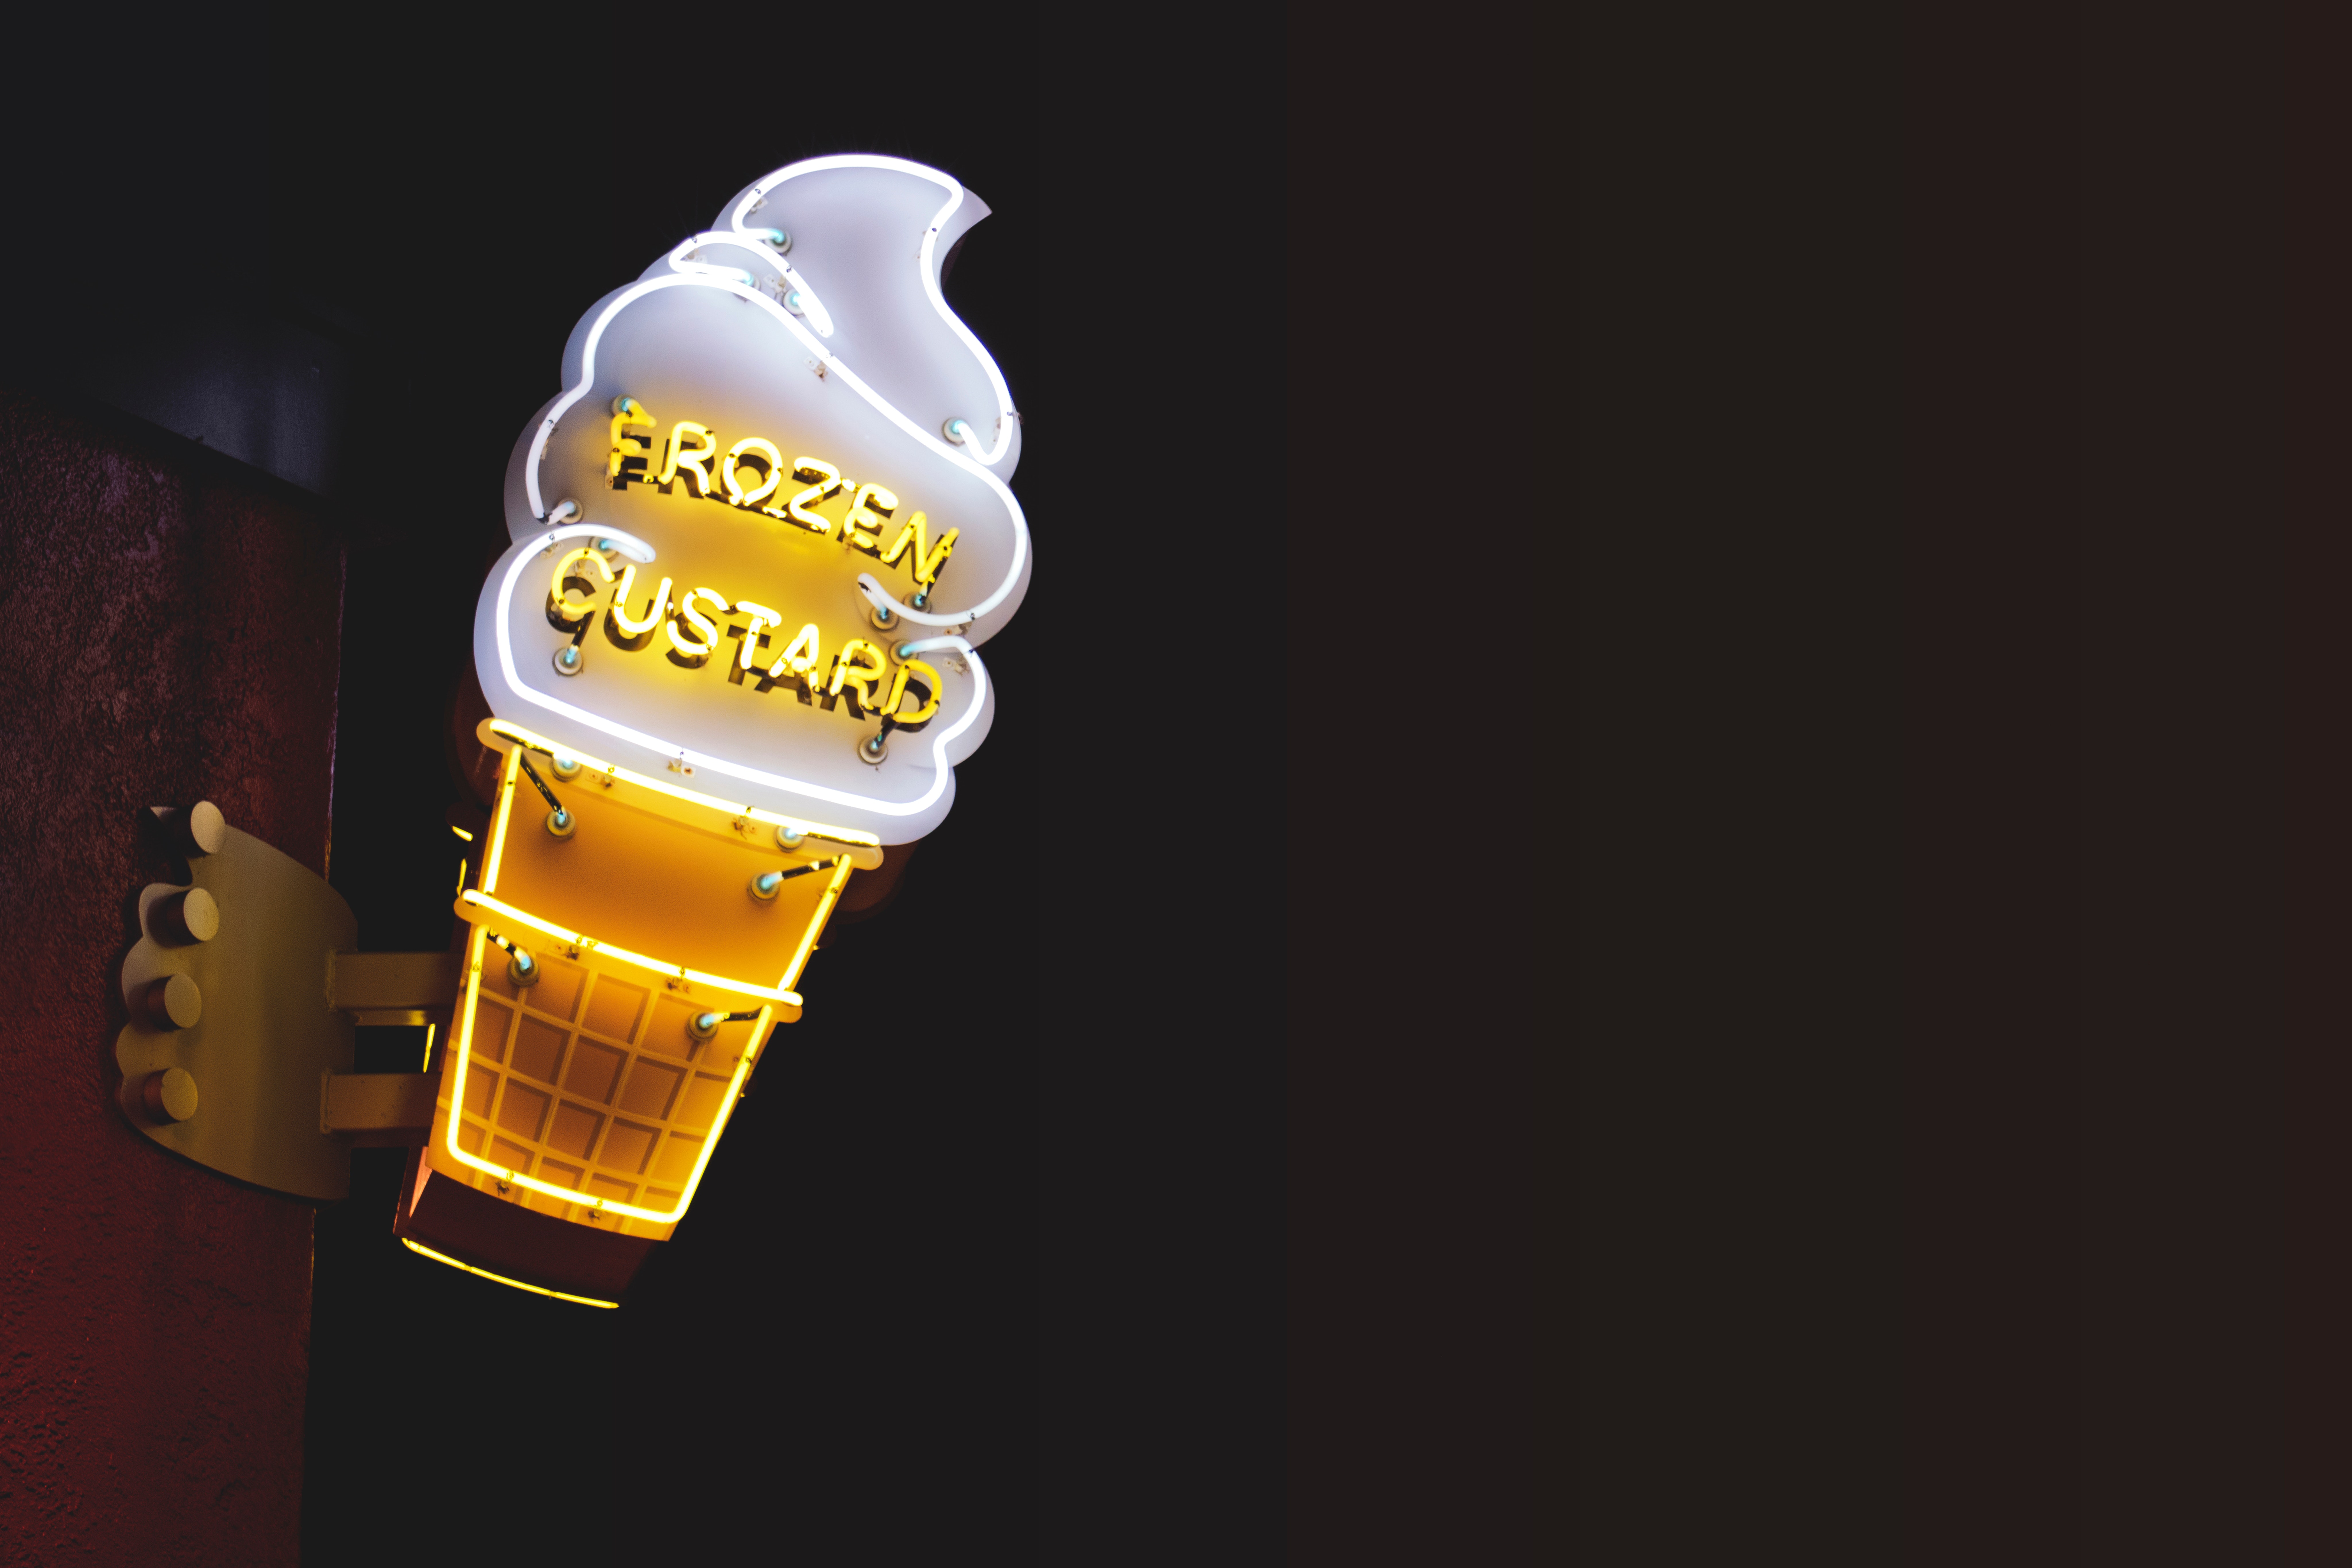
light, yellow, amber, drink